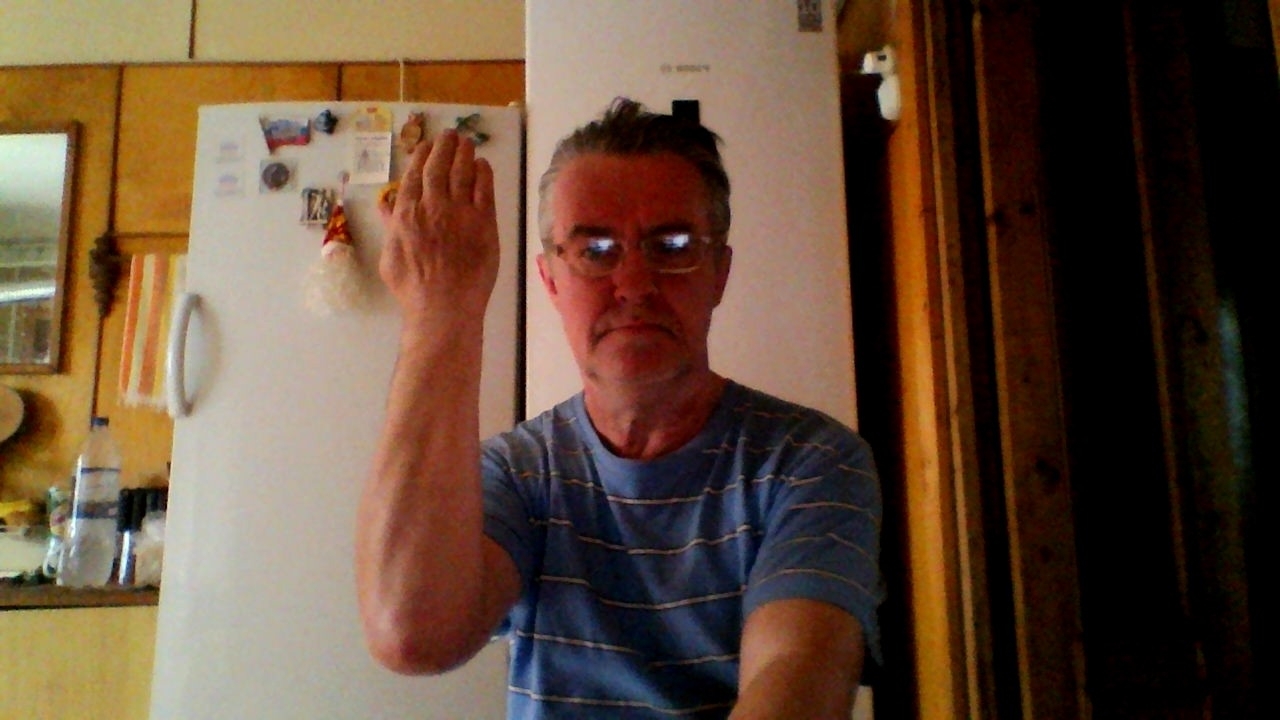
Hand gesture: stop_inverted